GM Quader

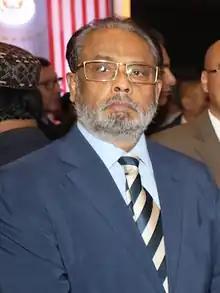
Quader in 2023

Ghulam Muhammad Quader (born 24 February 1948), better known as GM Quader, is a Bangladeshi politician and the 2nd chairperson of Jatiya Party and was the Opposition Leader of Bangladesh Parliament. He is a former Jatiya Sangsad member from the Lalmonirhat-3 constituency. He served as the Minister of Commerce and Minister of Civil Aviation and Tourism from 2009 to 2014.